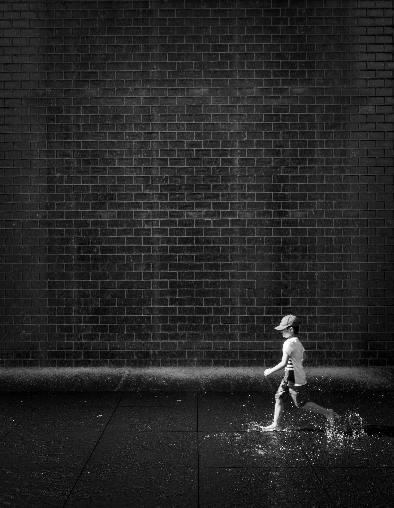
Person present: Yes